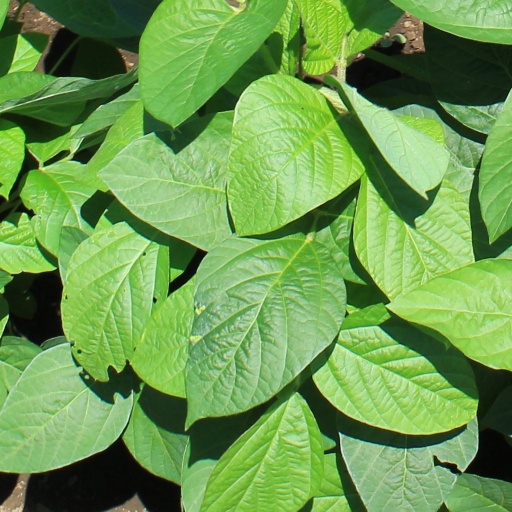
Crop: soybean